Karina Bell

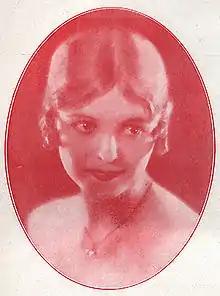
In an advertisement in the Swedish magazine "Scenen" in 1928.

Karina Bell (born Karen Gudrun Louise Hansen; 26 September 1898 – 5 June 1979) was a Danish actress. She primarily worked as a film actress and was active from 1919 to 1933. Bell was credited in at least 21 Danish, German, and Swedish films during her career.